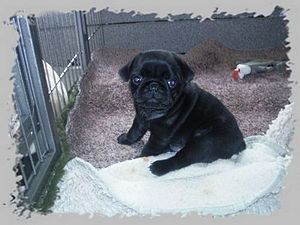
Mops
Mops; en hvalp.
Mopsen er en gammel kinesisk hunderace. Den har rødder tilbage i begyndelsen af det 16. århundrede. Den vejer omtrent mellem 7 og 10 kilo og er ca. 30 cm høj. Den blev blandt andet brugt til at holde vagt på den kinesiske mur.